Rowan University

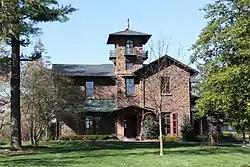
Hollybush Mansion

The Cold War Glassboro Summit Conference between U.S. President Lyndon Johnson and Soviet Premier Alexei Kosygin took place from June 23–25, 1967, in Hollybush Mansion on the campus of then-Glassboro State College. The college was chosen because of its location equidistant between New York City, where Kosygin was making a speech at the U.N., and Washington, D.C.